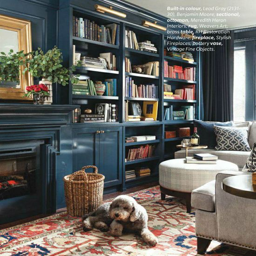
paint is beautiful for this charming wall .